Upton Scott House

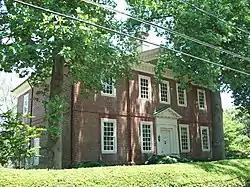
Upton Scott House, July 2009

The Upton Scott House is a historic home in Annapolis, Anne Arundel County, Maryland, United States. It is a -story, rectangular brick house. The interior is lavish, and the house has sustained only minor alterations in the 20th century. The house was built for Dr. Upton Scott, the personal physician to the Royal Governor of the Province of Maryland, and is of the transitional Georgian style. The house was built by William Brown, and closely resembles Brown's house on the South River, now known as the London Town Publik House.